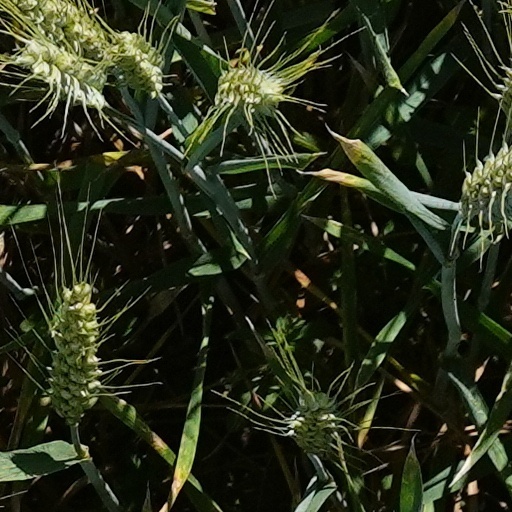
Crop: wheat